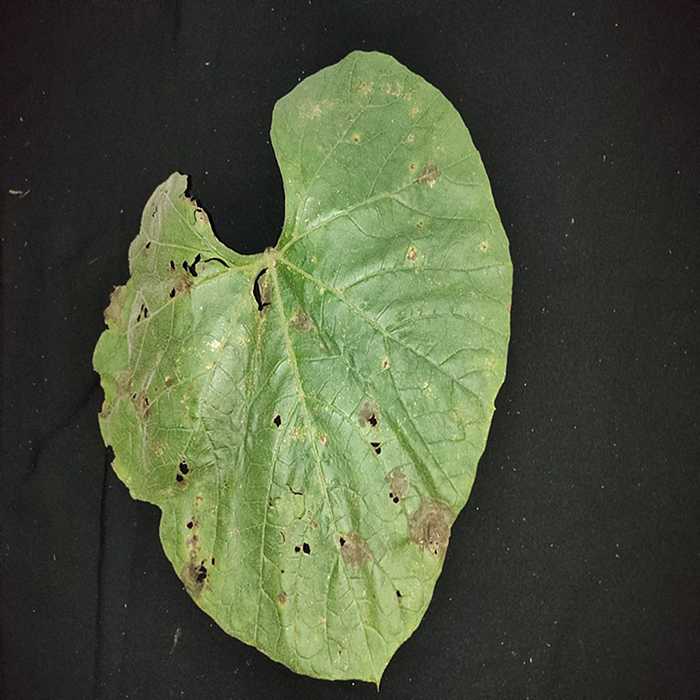
Plant: Bottle gourd
Label: Anthracnose